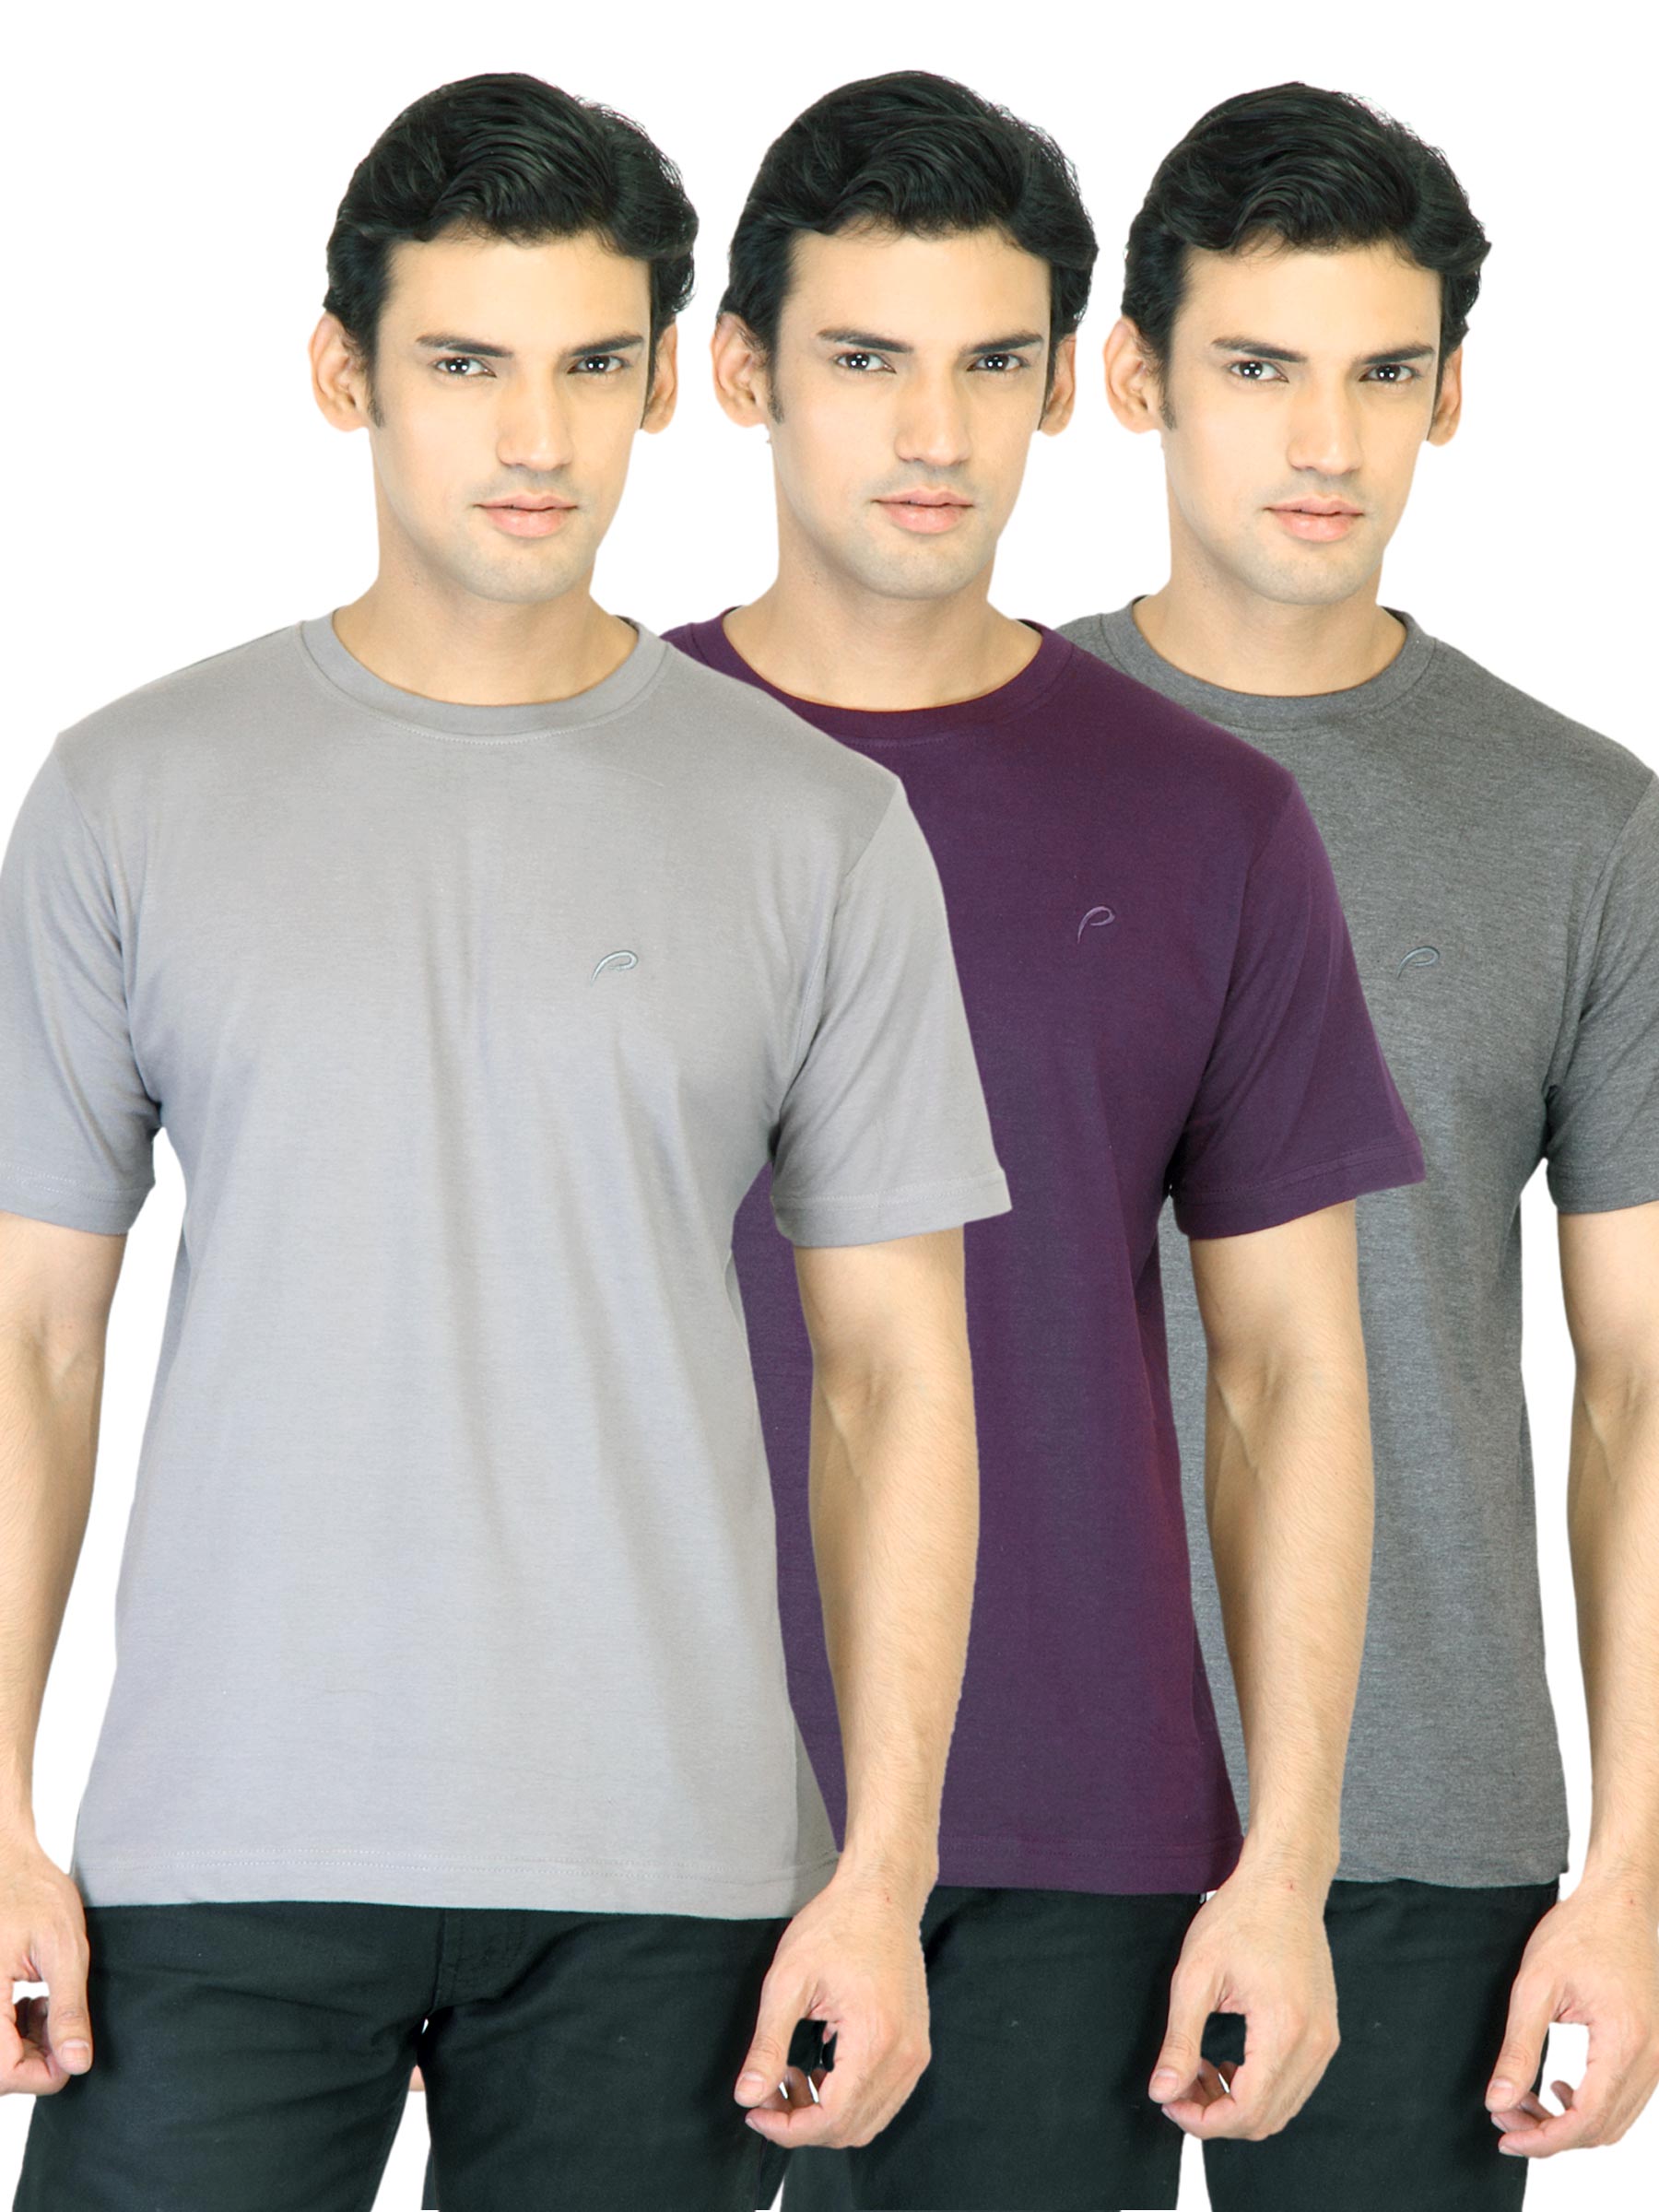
Proline Men Pack of 3 T-Shirts
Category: Apparel / Topwear / Tshirts
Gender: Men
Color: Grey
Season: Fall 2013
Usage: Casual